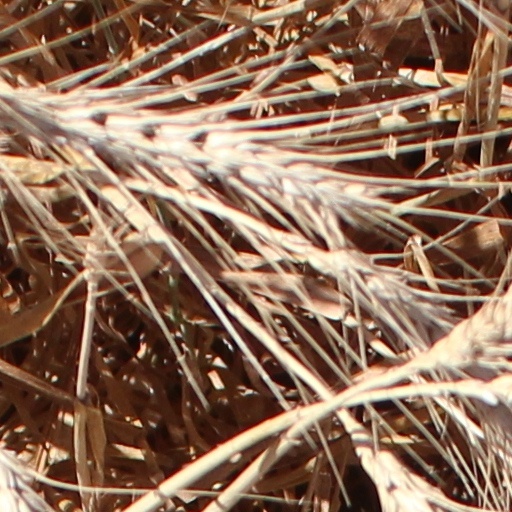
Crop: wheat